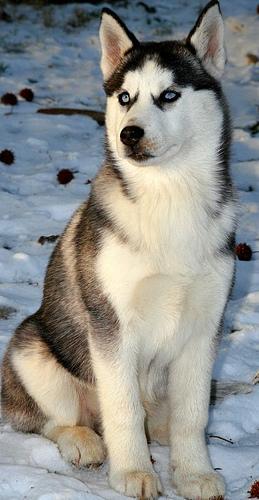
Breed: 1160-n000003-Siberian_husky